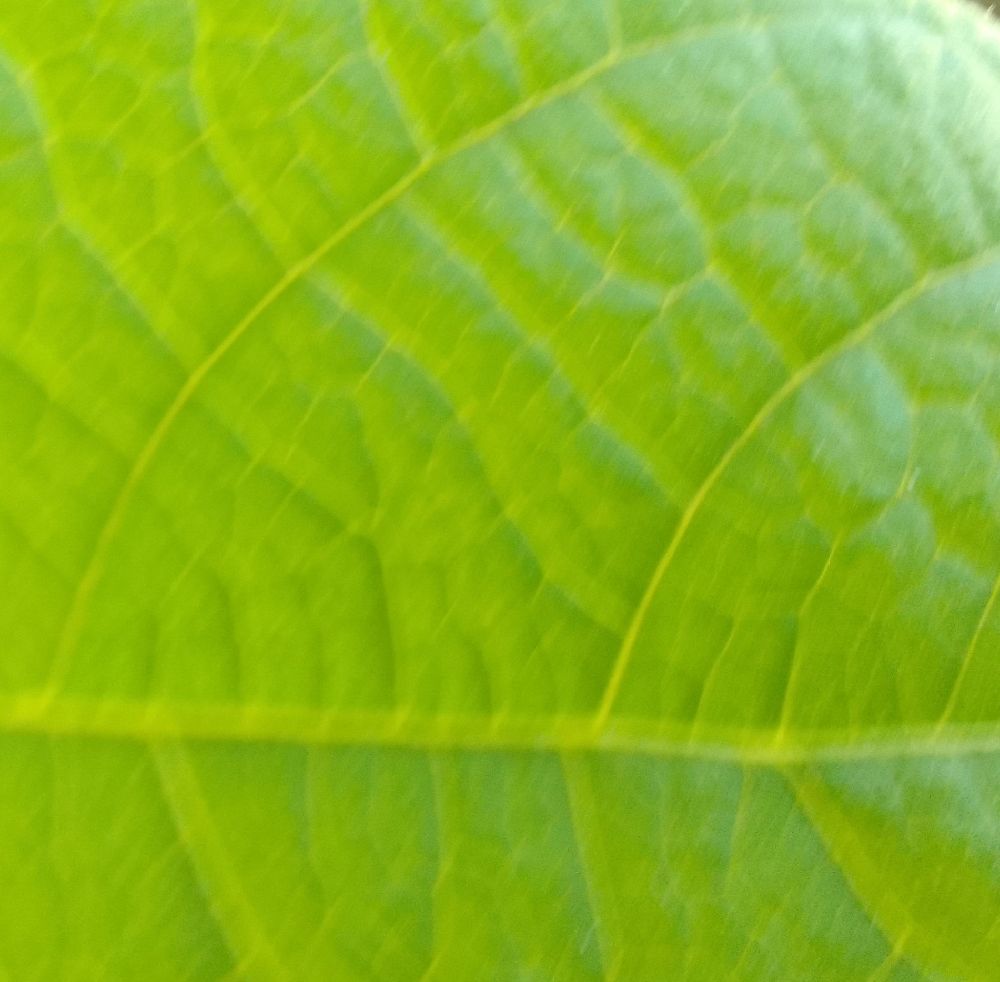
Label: healthy